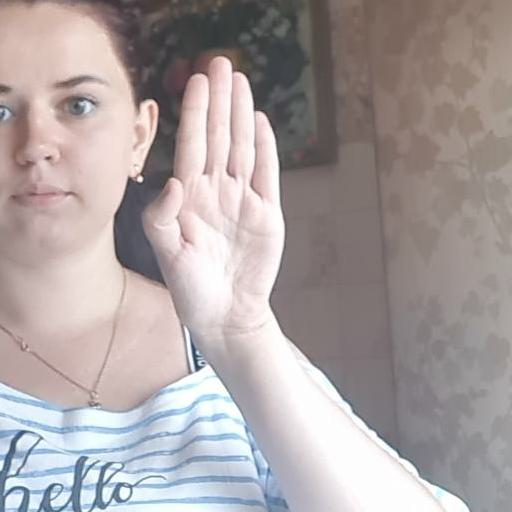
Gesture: stop